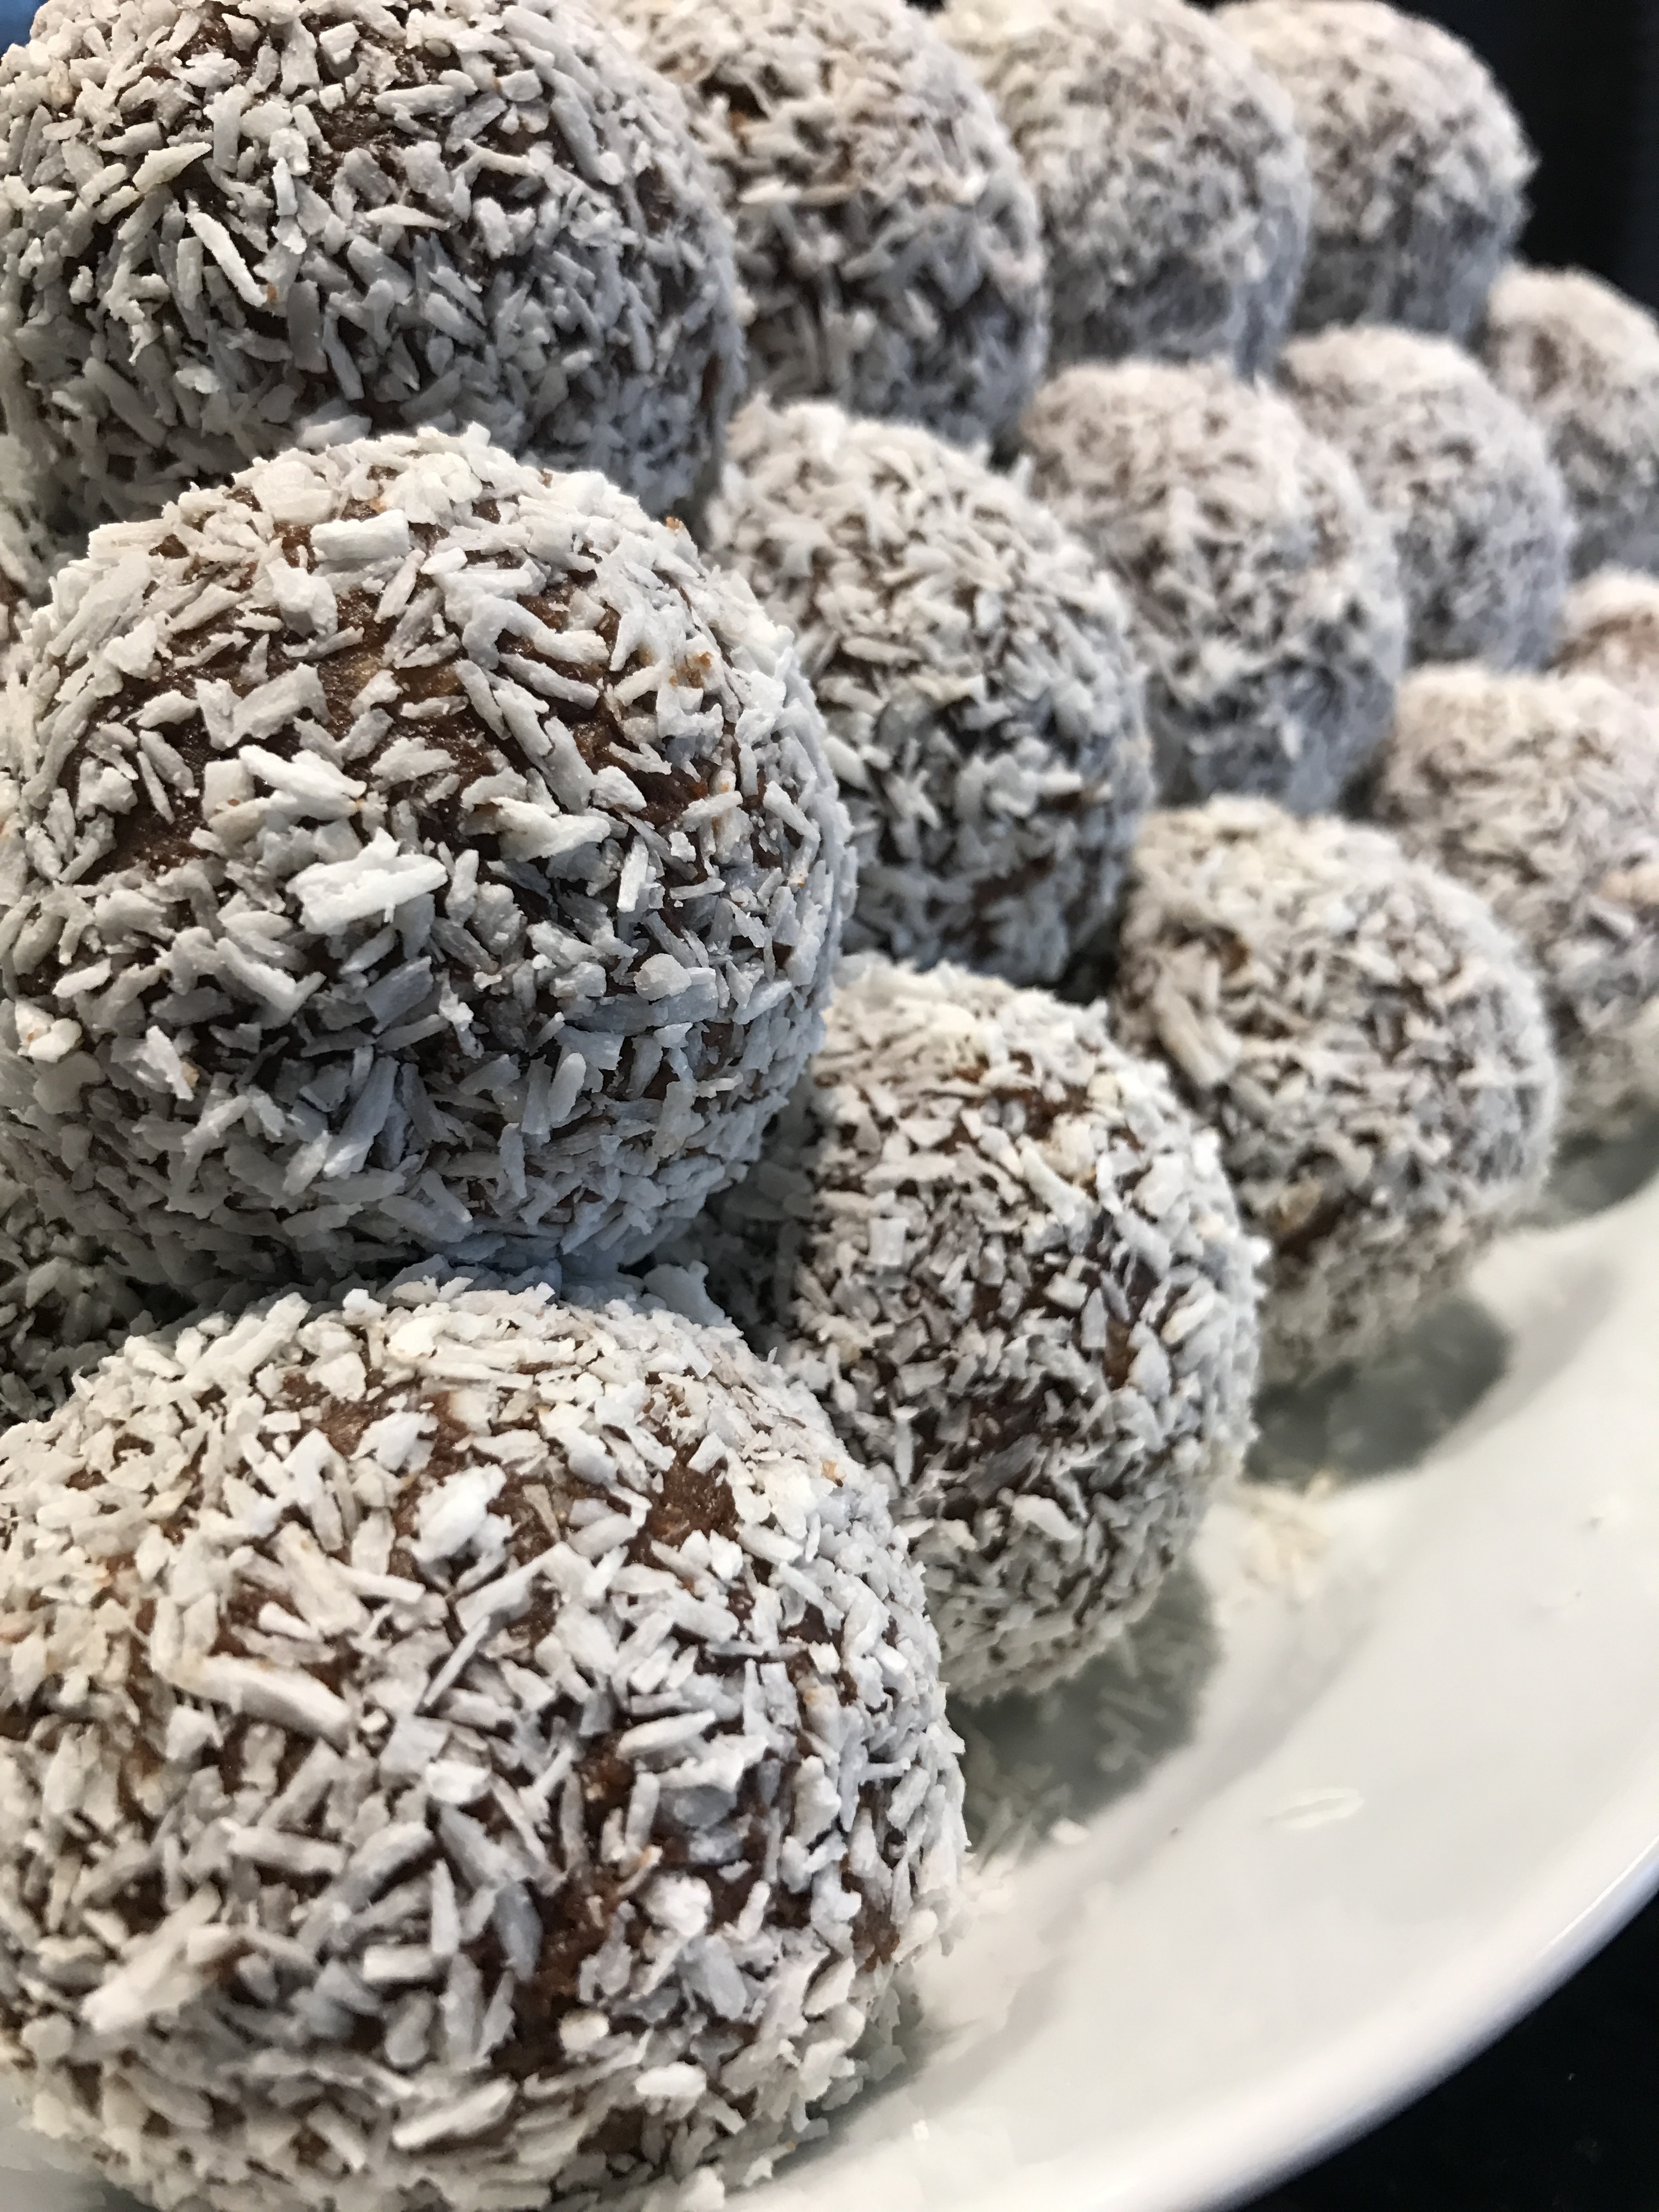
dish, food, produce, mushroom, chocolate, dessert, coconut, coffee break, edible mushroom, chocolate truffle, chokladboll, rum ball, chocolate ball